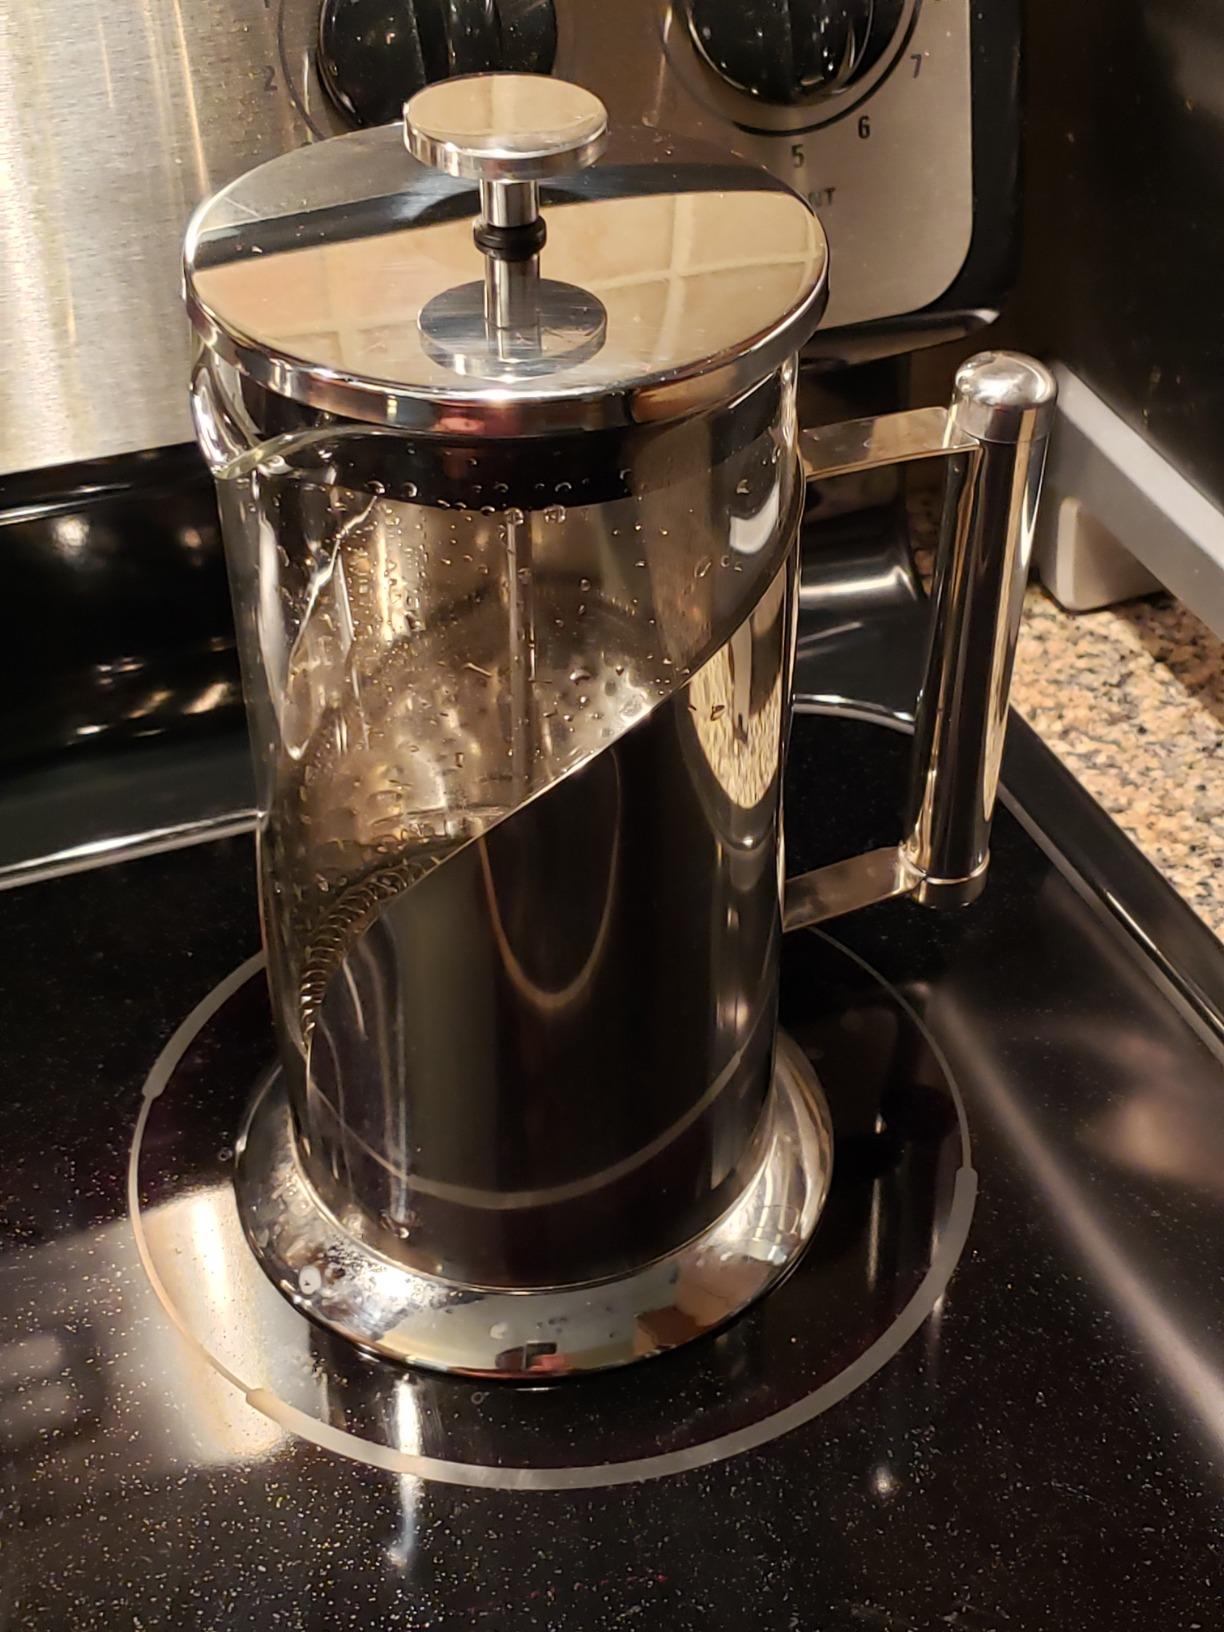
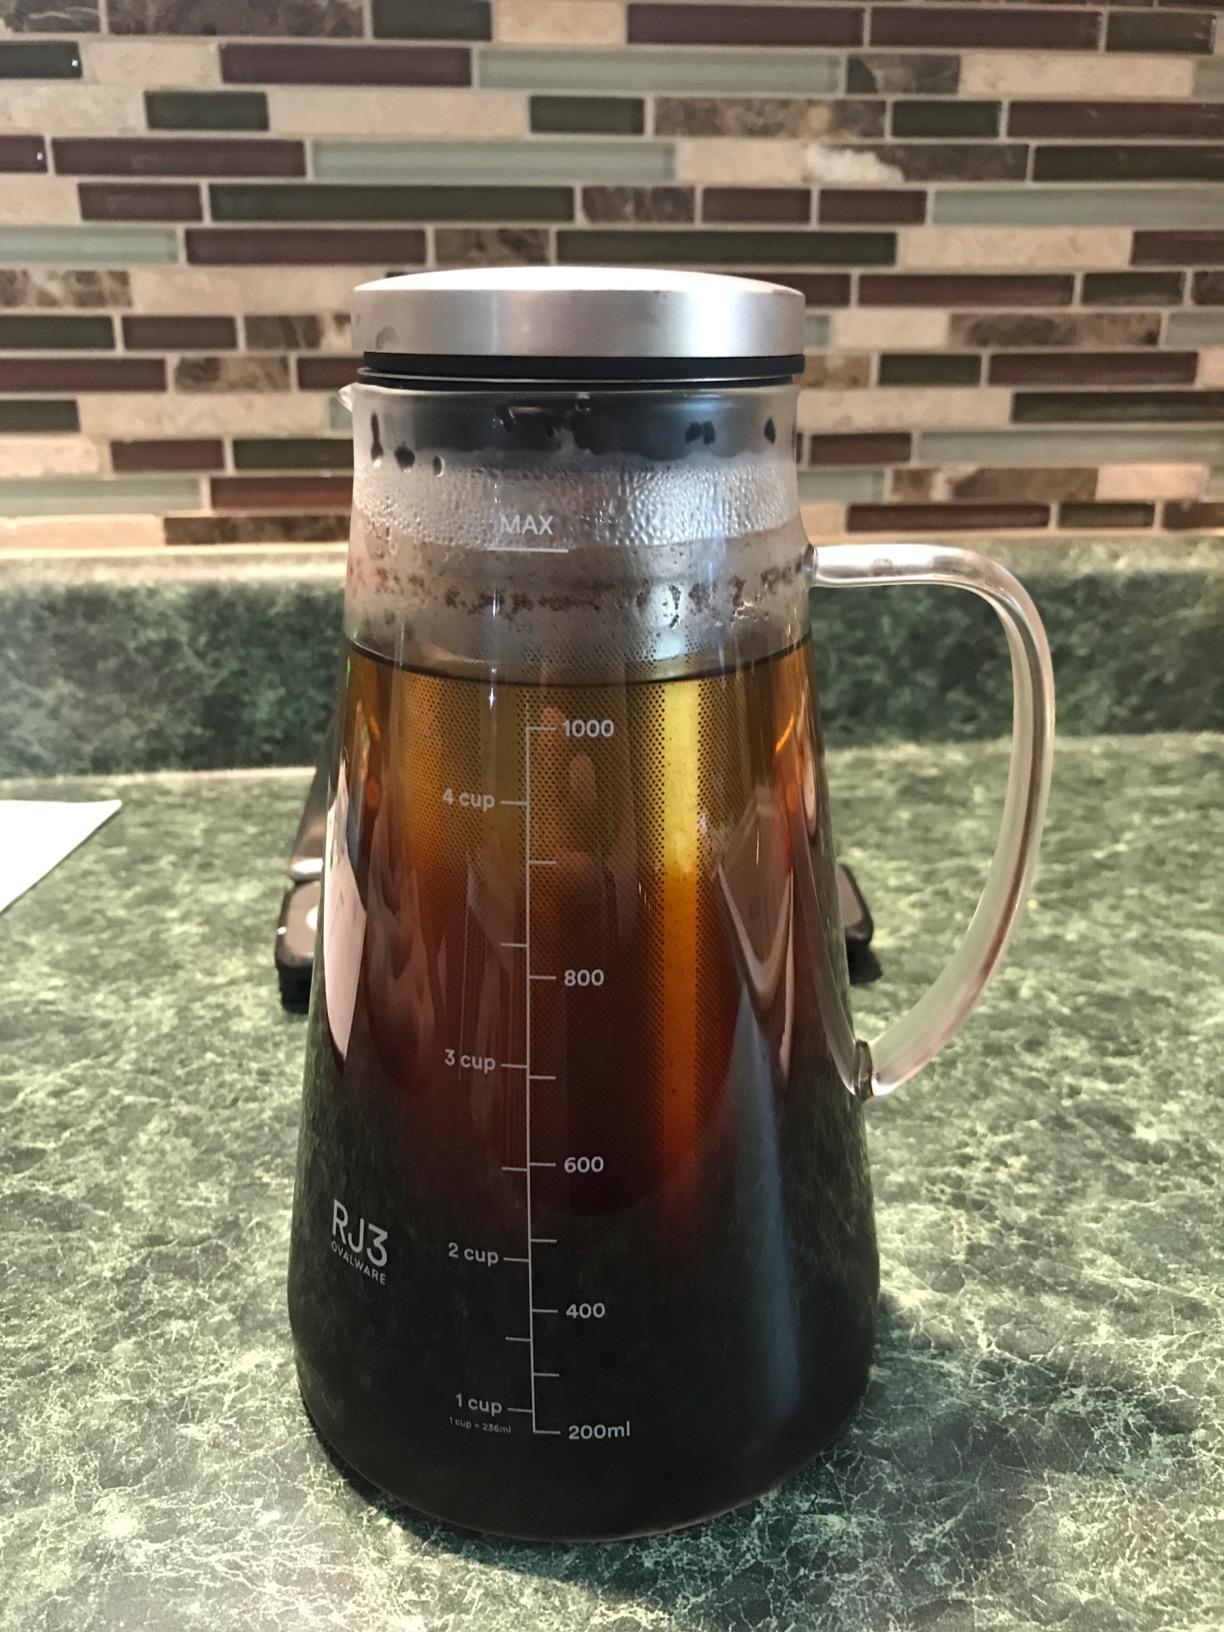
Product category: items_tea
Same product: no